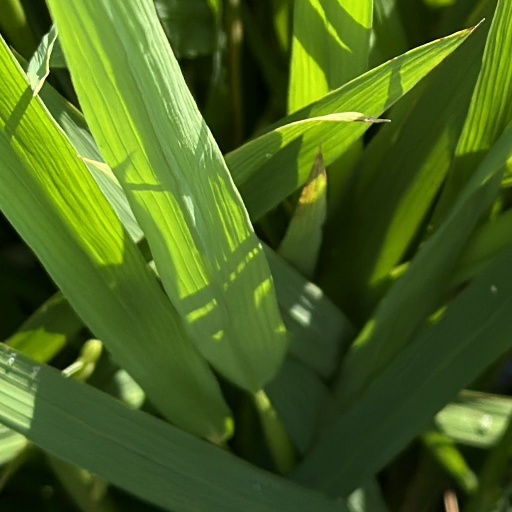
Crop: rice